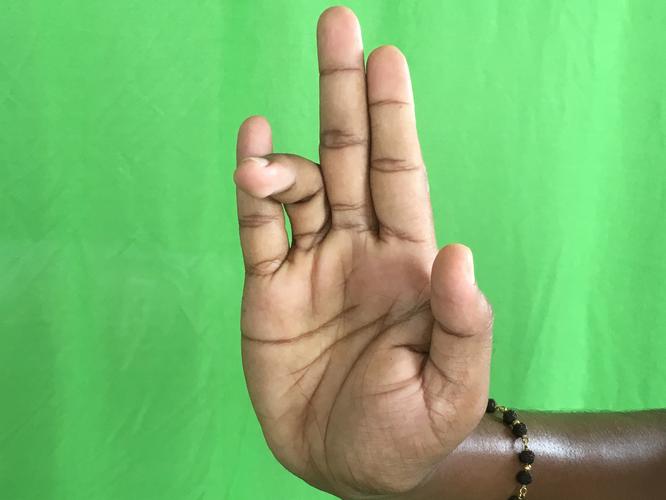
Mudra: Tripathaka
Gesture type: single_hand